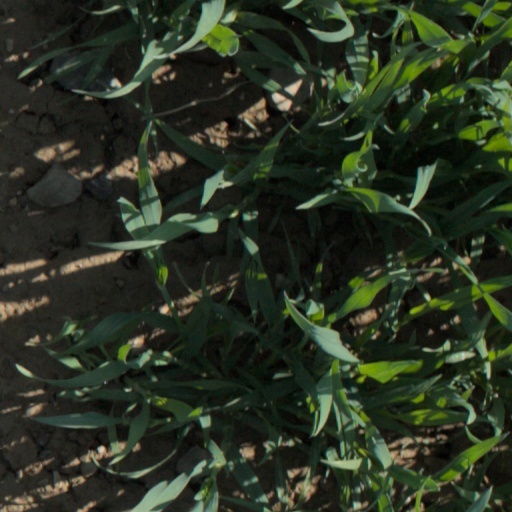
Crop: wheat